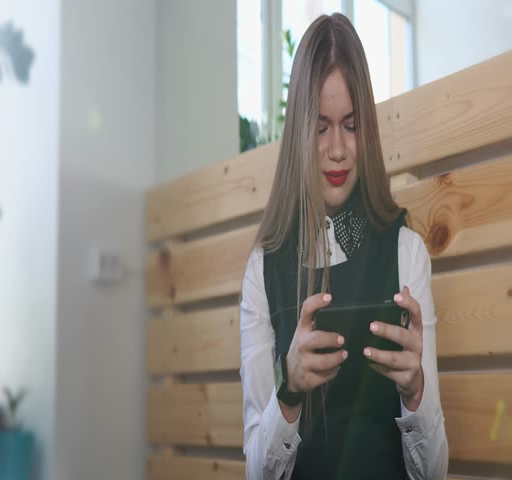
young beautiful business woman with long hair is looking interested in a mobile phone .